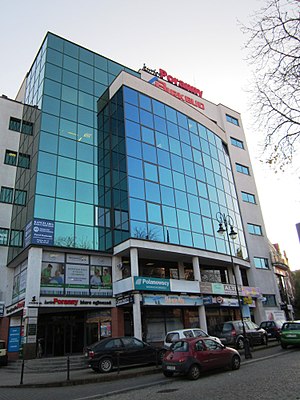
Białystok / Billeder fra Białystok
Białystok også kendt under alternative navne, er den største by i det nordøstlige Polen. Beliggende ved Biała-floden i voivodskabet Podlasie, der kaldes Polens grønne lunger, med blandt andet nationalparkerne Białowieska og Biebrza. Byen daterer sig tilbage til 1300 -tallet. Białystok har traditionelt været et af de førende centre for akademisk, kulturelt og kunstnerisk liv i Podlasie. Den vigtigste økonomiske centrum i det nordøstlige Polen, og er nu hovedstad i Podlasie voivodskab. Voivodskabet ligger i nærheden grænsen mellem Polen og Hviderusland. Białystok har med sine 297.288 indbyggere den næst største befolkningstæthed, ellevte højeste befolkningstal og trettende største areal af polske byer. Byen med de tilstødende kommuner udgør Białystok storbyområde.